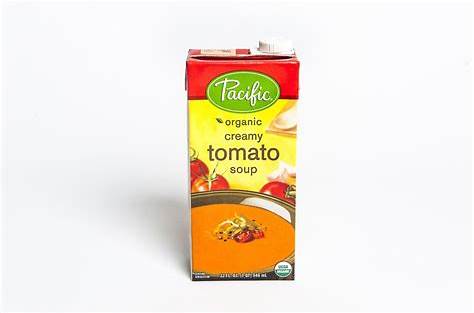
Waste category: cardboard